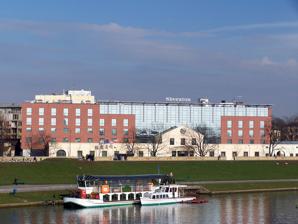
Building: Sheraton Grand Kraków
Country: Poland
Year built: 2004
Hotel in Kraków, Poland Sheraton Grand Kraków Location within Poland General information Location Kraków , Poland Address 7 Powisle Street, Krakow, 31-101 Coordinates 50°03′21″N 19°55′43″E / 50.055939°N 19.9286874°E / 50.055939; 19.9286874 Website www .sheratongrandkrakow .com .pl Sheraton Grand Kraków is a 5 stars hotel in Kraków , Poland . The hotel is located on the Wisla River bank, near the famous Wawel Castle , close is also the Market Square at the Old Town. Restaurants and bars The Olive Restaurant Qube Vodka Bar & Café SomePlace Else Roof Top Terrace & Lounge Bar See also List of hotels in Poland References